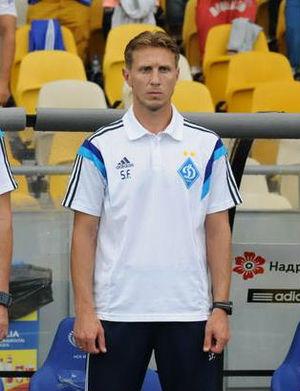
Serhiy Fedorov, en ukrainien, Федоров Сергій Владиславович, né le 18 février 1975 à Kiev, est un footballeur international ukrainien. Il a joué au poste de défenseur avec l'équipe d'Ukraine et le Dynamo Kiev.